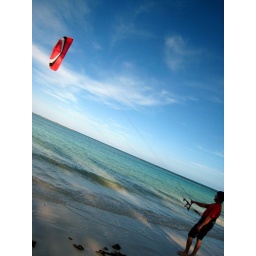
This is a kite-surfer practicing on the beach in the Bahamas. I love the contrast between the kite and the sky and water.